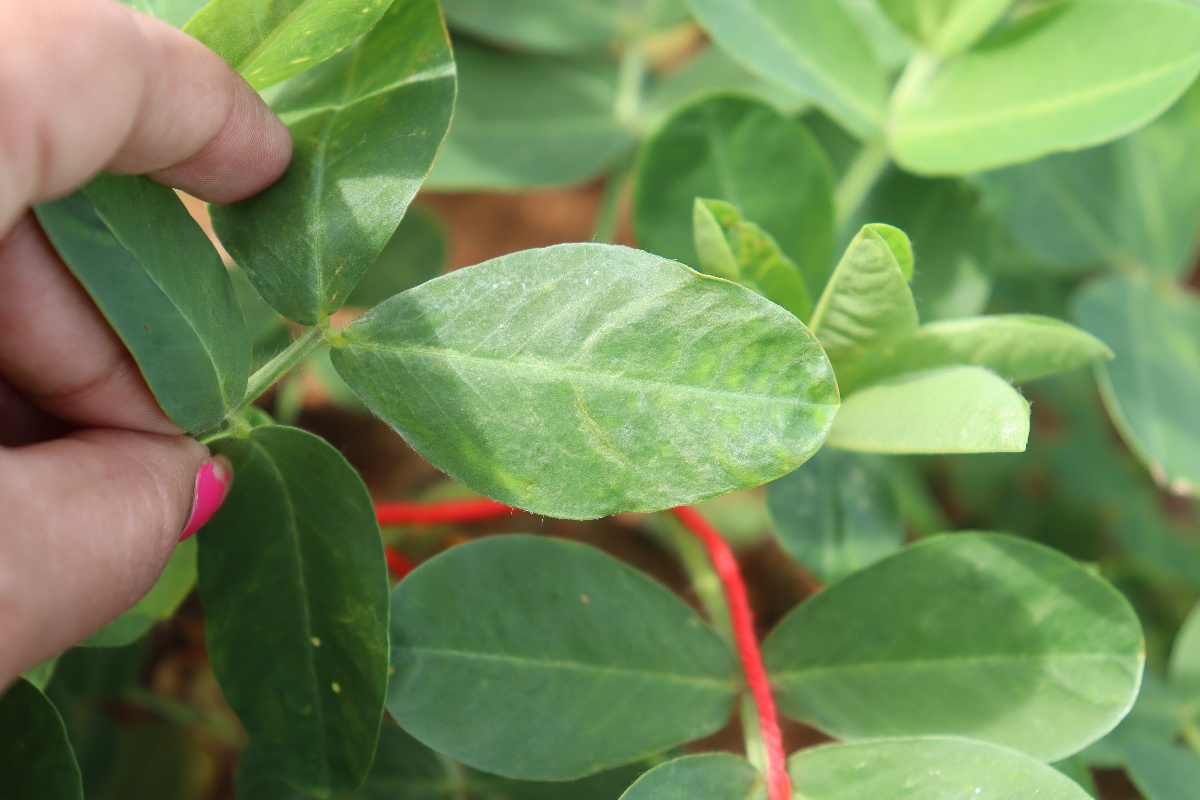
Label: healthy leaf